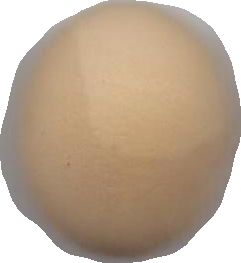
Variety: Grobogan